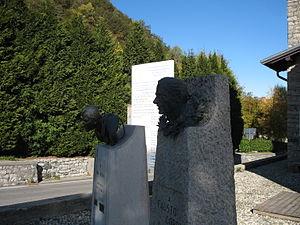
Gino Bartali, né le 18 juillet 1914 à Ponte a Ema, près de Florence, et mort le 5 mai 2000 dans la même ville, est un coureur cycliste italien. Professionnel de 1935 à 1954, il est considéré comme l'un des meilleurs coureurs de tous les temps.